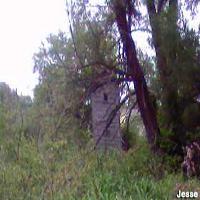
Weather: cloudy or overcast